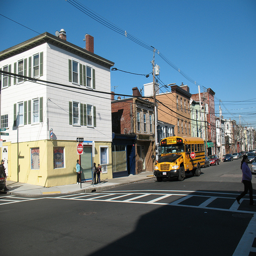
A small yellow bus driving down a street.
A school bus is driving down the road.
A street with a school bus at the crosswalk.
A school bus has its stop sign out and has kids waiting at the corner.
The school bus is traveling down the city street.